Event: Nepal Earthquake
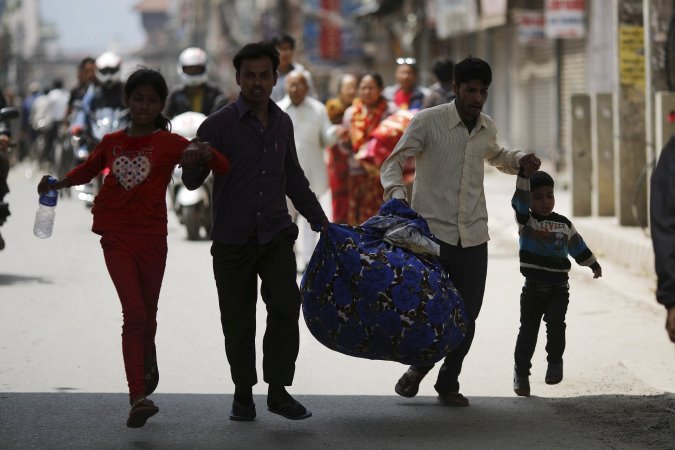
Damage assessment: no_damage